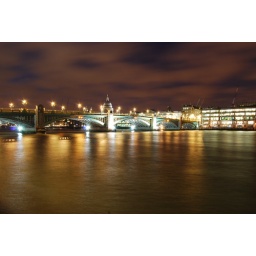
view near office at london bridge